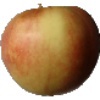
Label: Apple Red 2